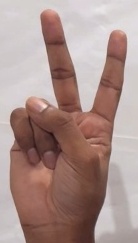
ASL sign: 2